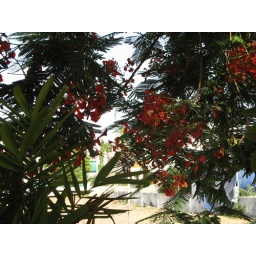
gulmohar tree planted by me just outside the house